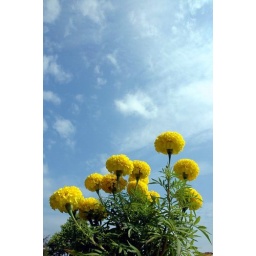
flowers against blue sky